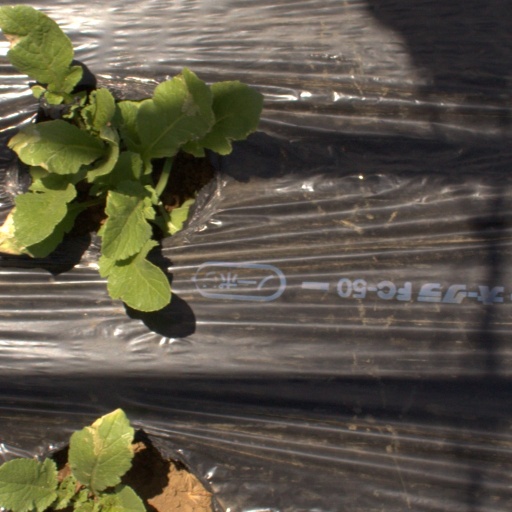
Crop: Jerusalem artichoke